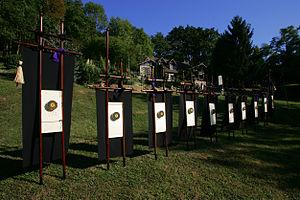
Aire de tir de l'école du souffle Sarbacana
Le Sarbacana est une technique, inventée en 1991 par Michel-Laurent Dioptaz qui utilise la sarbacane comme instrument d’exploration et de développement des capacités d’attention et de prise de décision par la conscience du souffle. La sarbacane y est perçue comme le prolongement naturel de la colonne de souffle et considérée comme une trachée à l’extérieur du corps. Vécue comme une Gestalt participant du schéma corporel, la sarbacane, devient vecteur de compréhension, d’entraînement et de maîtrise des processus de la conscience liés aux processus de la respiration.